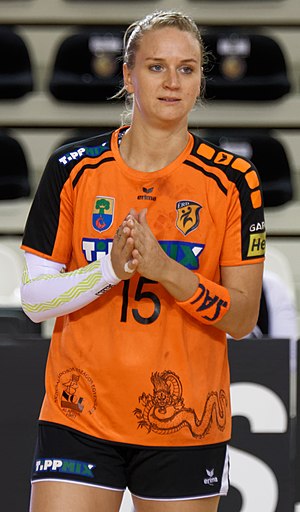
Kinga Klivinyi
Kinga Klivinyi er en kvindelig ungarsk håndboldspiller, der spiller for Érdi VSE og Ungarns håndboldlandshold.